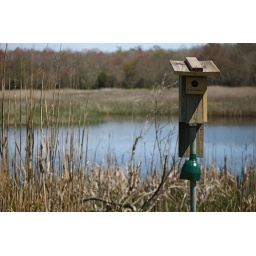
A bird house at the edge of an irrigation canal at the edge of the forrested wetlands at Caw Caw Interpretive Center in Ravenel, SC.